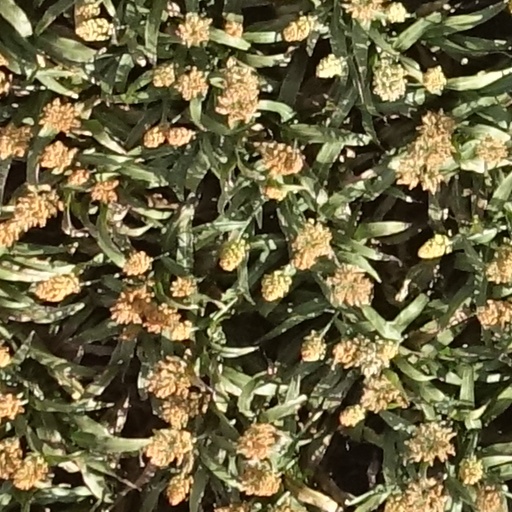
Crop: sorghum